Ralph S. Moore

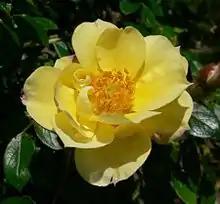
'Lemon Delight', 1978

Ralph S. Moore (January 14, 1907 – September 14, 2009) was an American miniature rose breeder. He is known by many as the “Father of the Modern Miniature Rose”. During his career, Moore developed over 500 new varieties of miniature roses, including the award-winning 'Rise n' Shine' and 'Anne Moore'.